Limestone

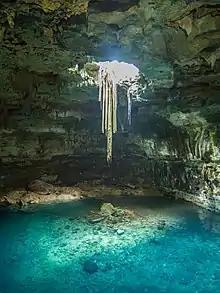
The Samulá cenote in Valladolid, Yucatán, Mexico

Limestone formations tend to show abrupt changes in thickness. Large moundlike features in a limestone formation are interpreted as ancient reefs, which when they appear in the geologic record are called "bioherms". Many are rich in fossils, but most lack any connected organic framework like that seen in modern reefs. The fossil remains are present as separate fragments embedded in ample mud matrix. Much of the sedimentation shows indications of occurring in the intertidal or supratidal zones, suggesting sediments rapidly fill available accommodation space in the shelf or platform. Deposition is also favored on the seaward margin of shelves and platforms, where there is upwelling deep ocean water rich in nutrients that increase organic productivity. Reefs are common here, but when lacking, ooid shoals are found instead. Finer sediments are deposited close to shore.